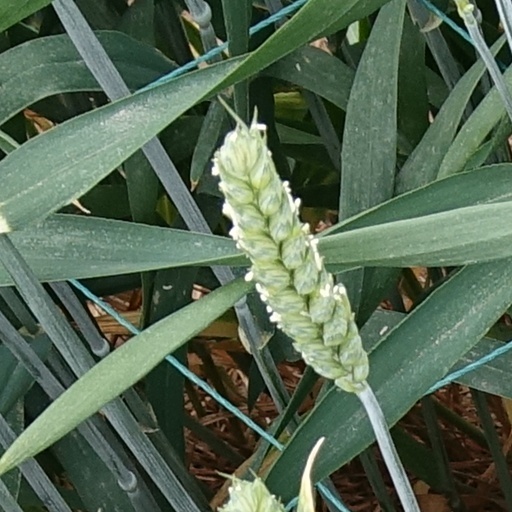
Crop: wheat